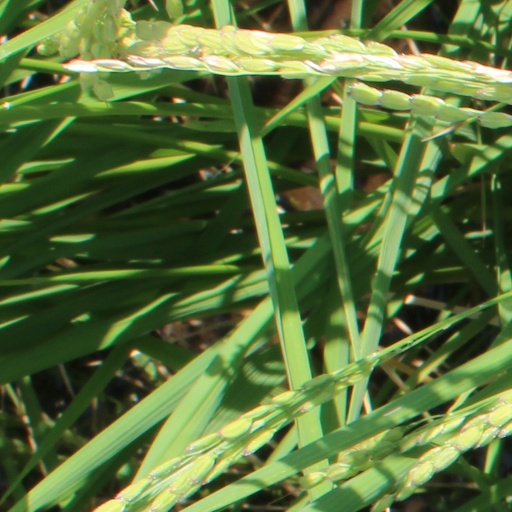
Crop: rice